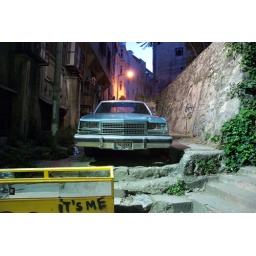
car parked in a side street in the Beyoglu area on the European shore in Istanbul, Turkey